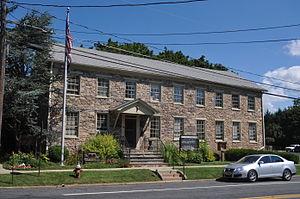
Delaware Township est un township américain situé dans le comté de Hunterdon au New Jersey.